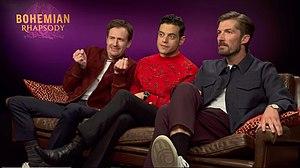
Bohemian Rhapsody est un film biographique britannico-américain coproduit et réalisé par Bryan Singer, sorti en 2018. Il s’agit du portrait romancé et parfois inexact du chanteur de rock britannique Freddie Mercury et de son groupe Queen. Il revient ainsi sur le parcours du groupe, de sa formation en 1970 jusqu'à son apparition au concert Live Aid en 1985.
Rami Said Malek /ˈrɑːmi saɪd ˈmælɪk/ est un acteur et producteur américain, né le 12 mai 1981 à Los Angeles.